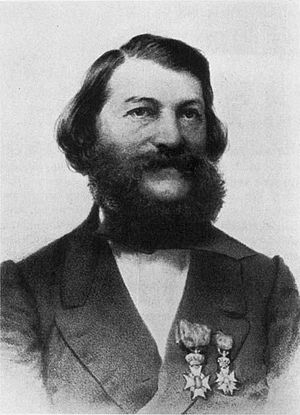
Hermann Lebert
Hermann Lebert var en tysk læge.